Describe the emotion expressed in this image:  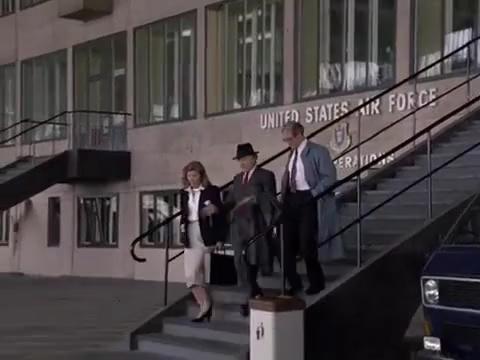
This person displays Suffering, valence and arousal with low intensity.